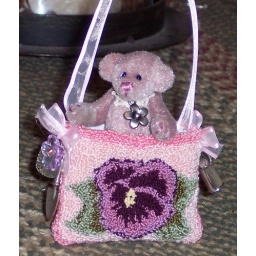
little bear in pansy bag